Weißig–Böhla railway

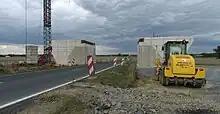
Bridge over the B 101 under construction (30 August 2009)

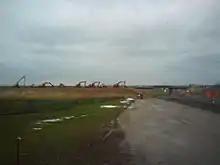
Construction of the railway embankment over the B 101 (28 December 2009)

Before the start of the actual construction, excavations were carried out in 2002 under the direction of the State Office of Archaeology. The remains of ancient settlements were protected along the planned route. Jewelry from the Roman Iron Age were found along with shards and wooden posts that suggested the floor plans of former houses. The actual start of construction on the first construction lot occurred in 2008.